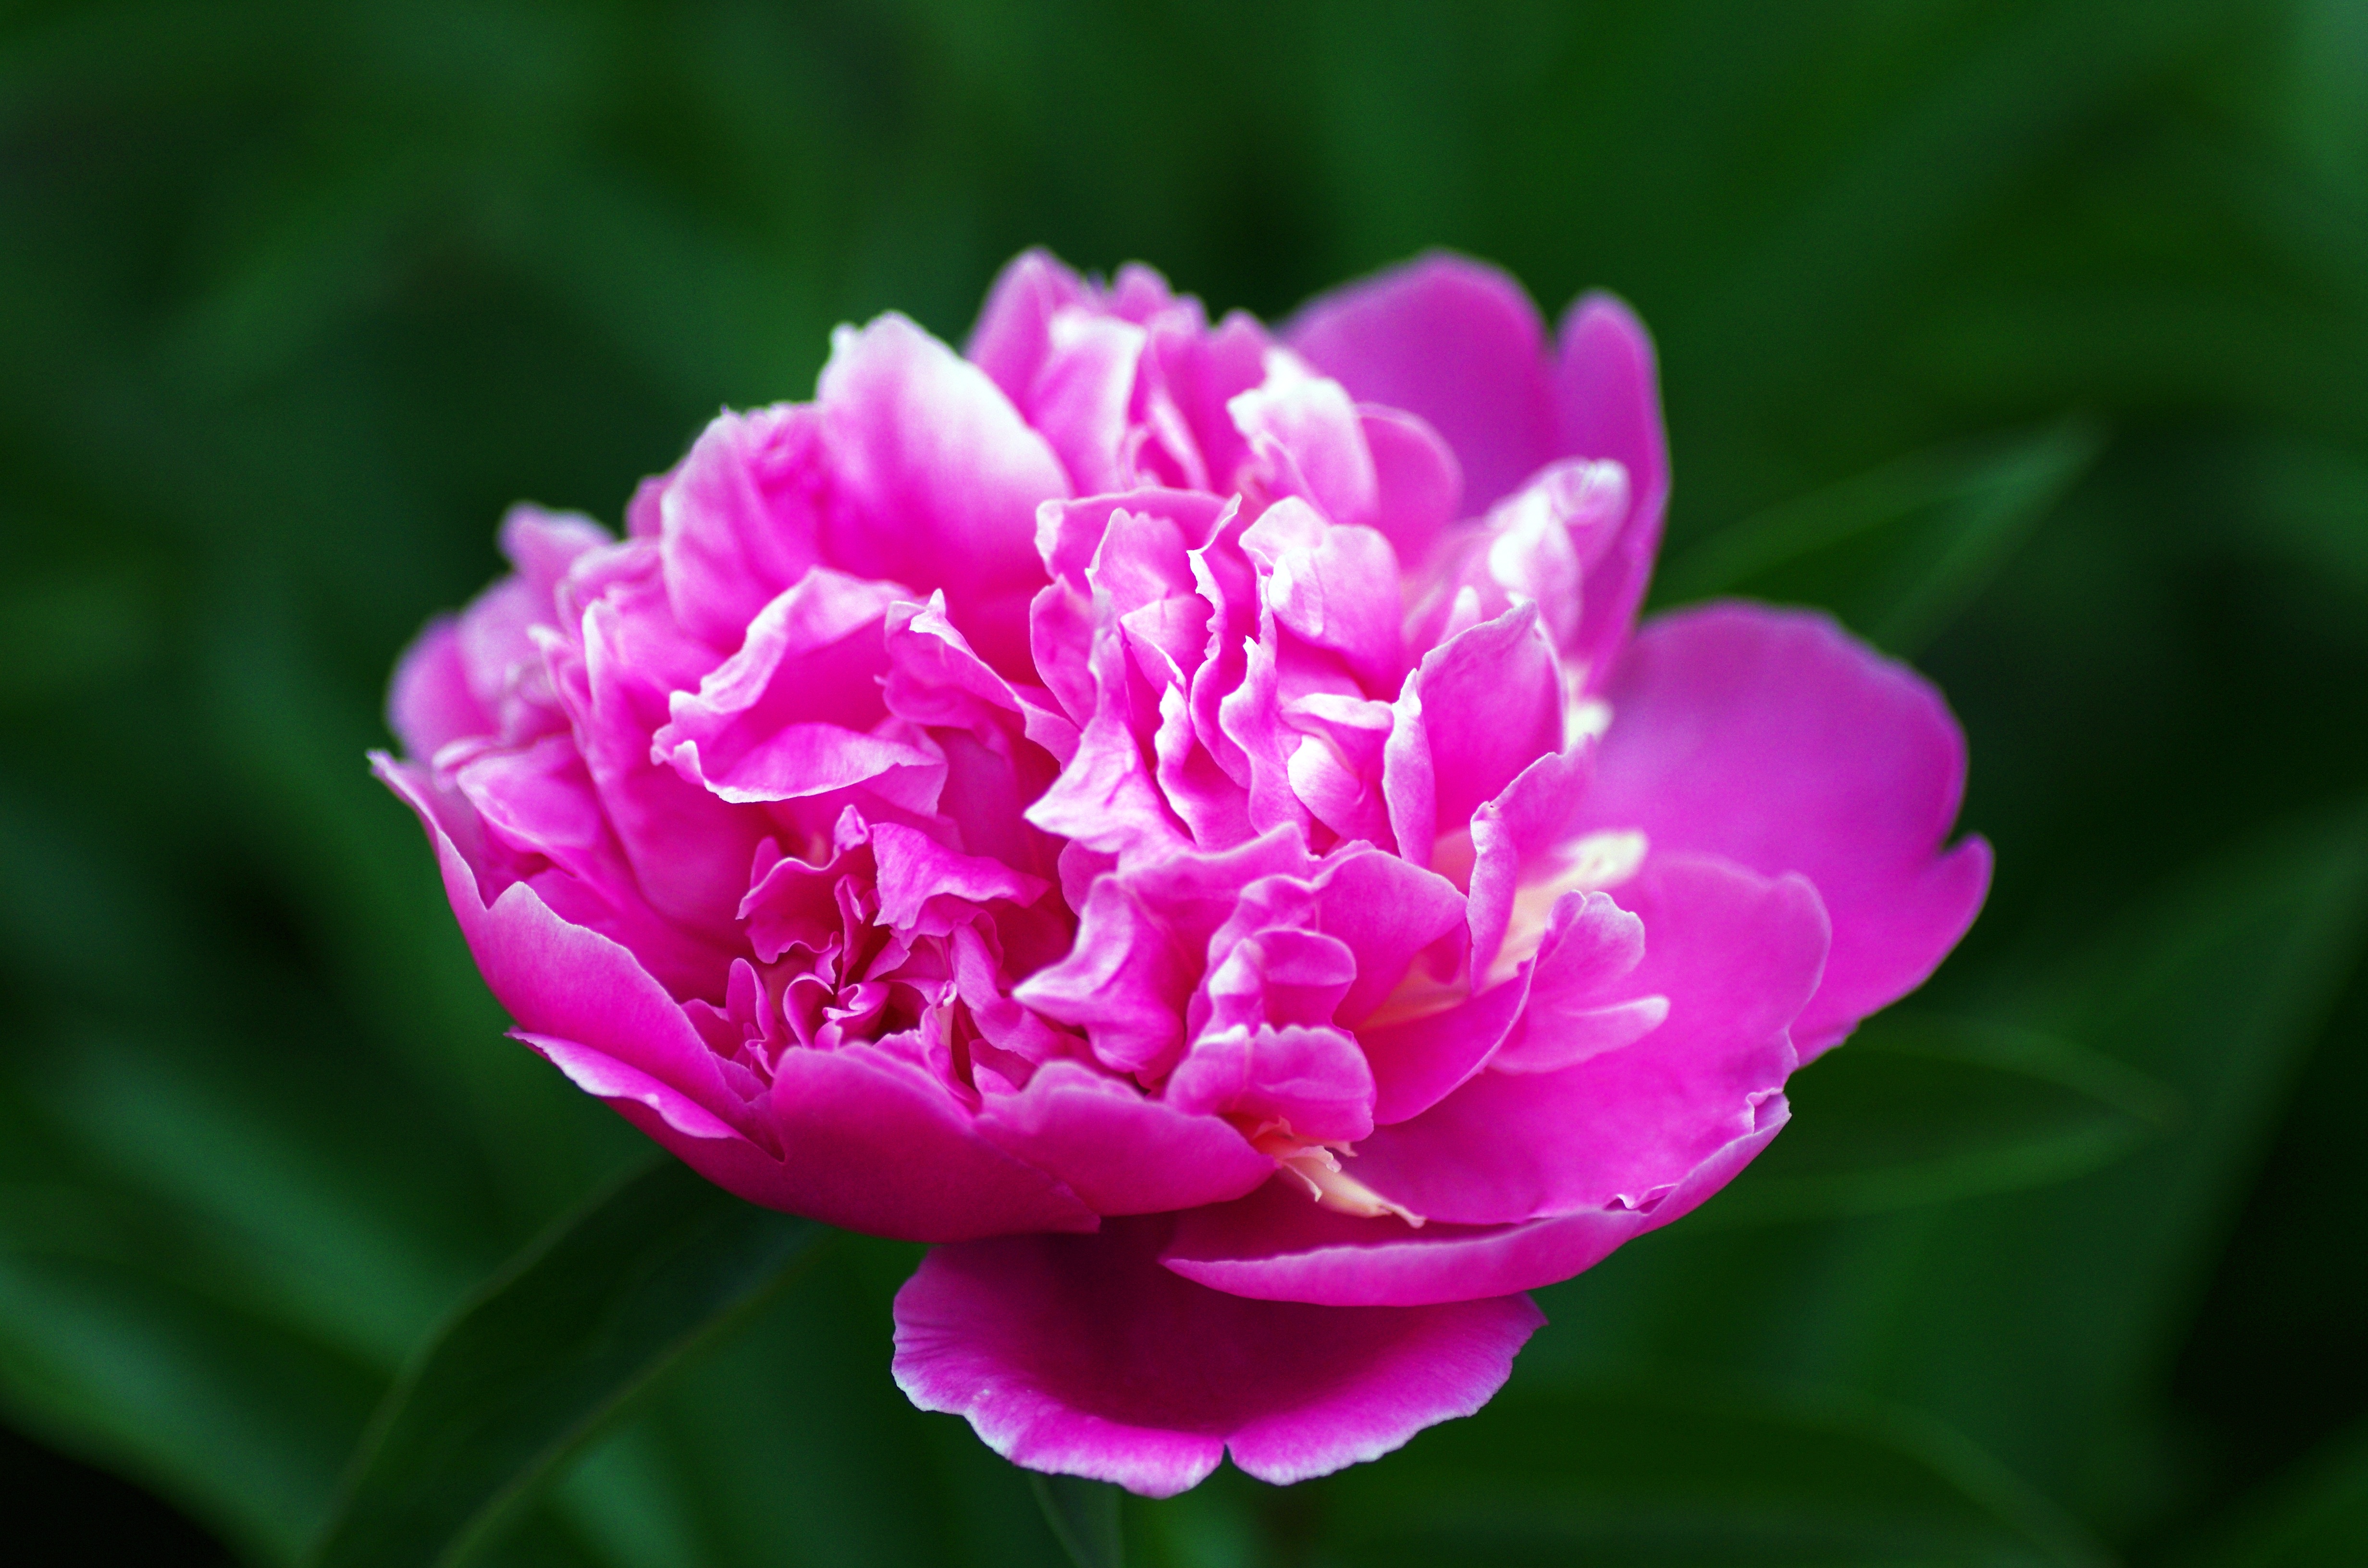
nature, blossom, plant, texture, flower, petal, bloom, floral, spring, fresh, pink, wedding, flora, elegance, peony, macro photography, flowering plant, plant stem, land plant